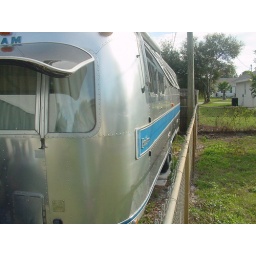
Looking down the road side before stripping. Note the difference in color under the center window and the rest of the trailer.